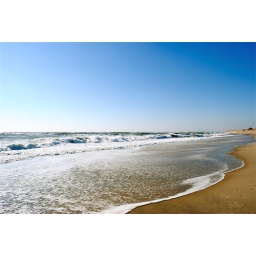
Our memories of the ocean will linger on, long after our footprints in the sand are gone.